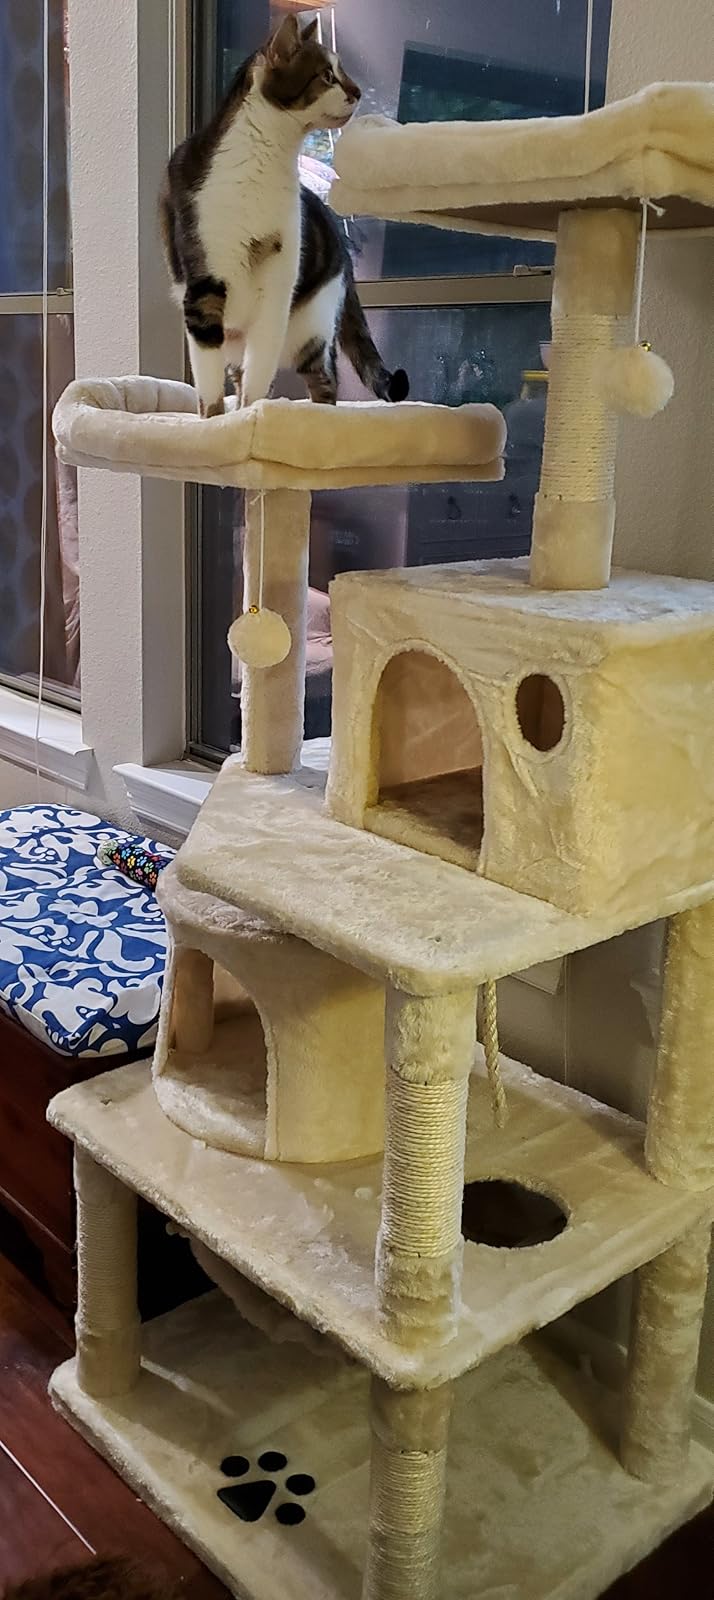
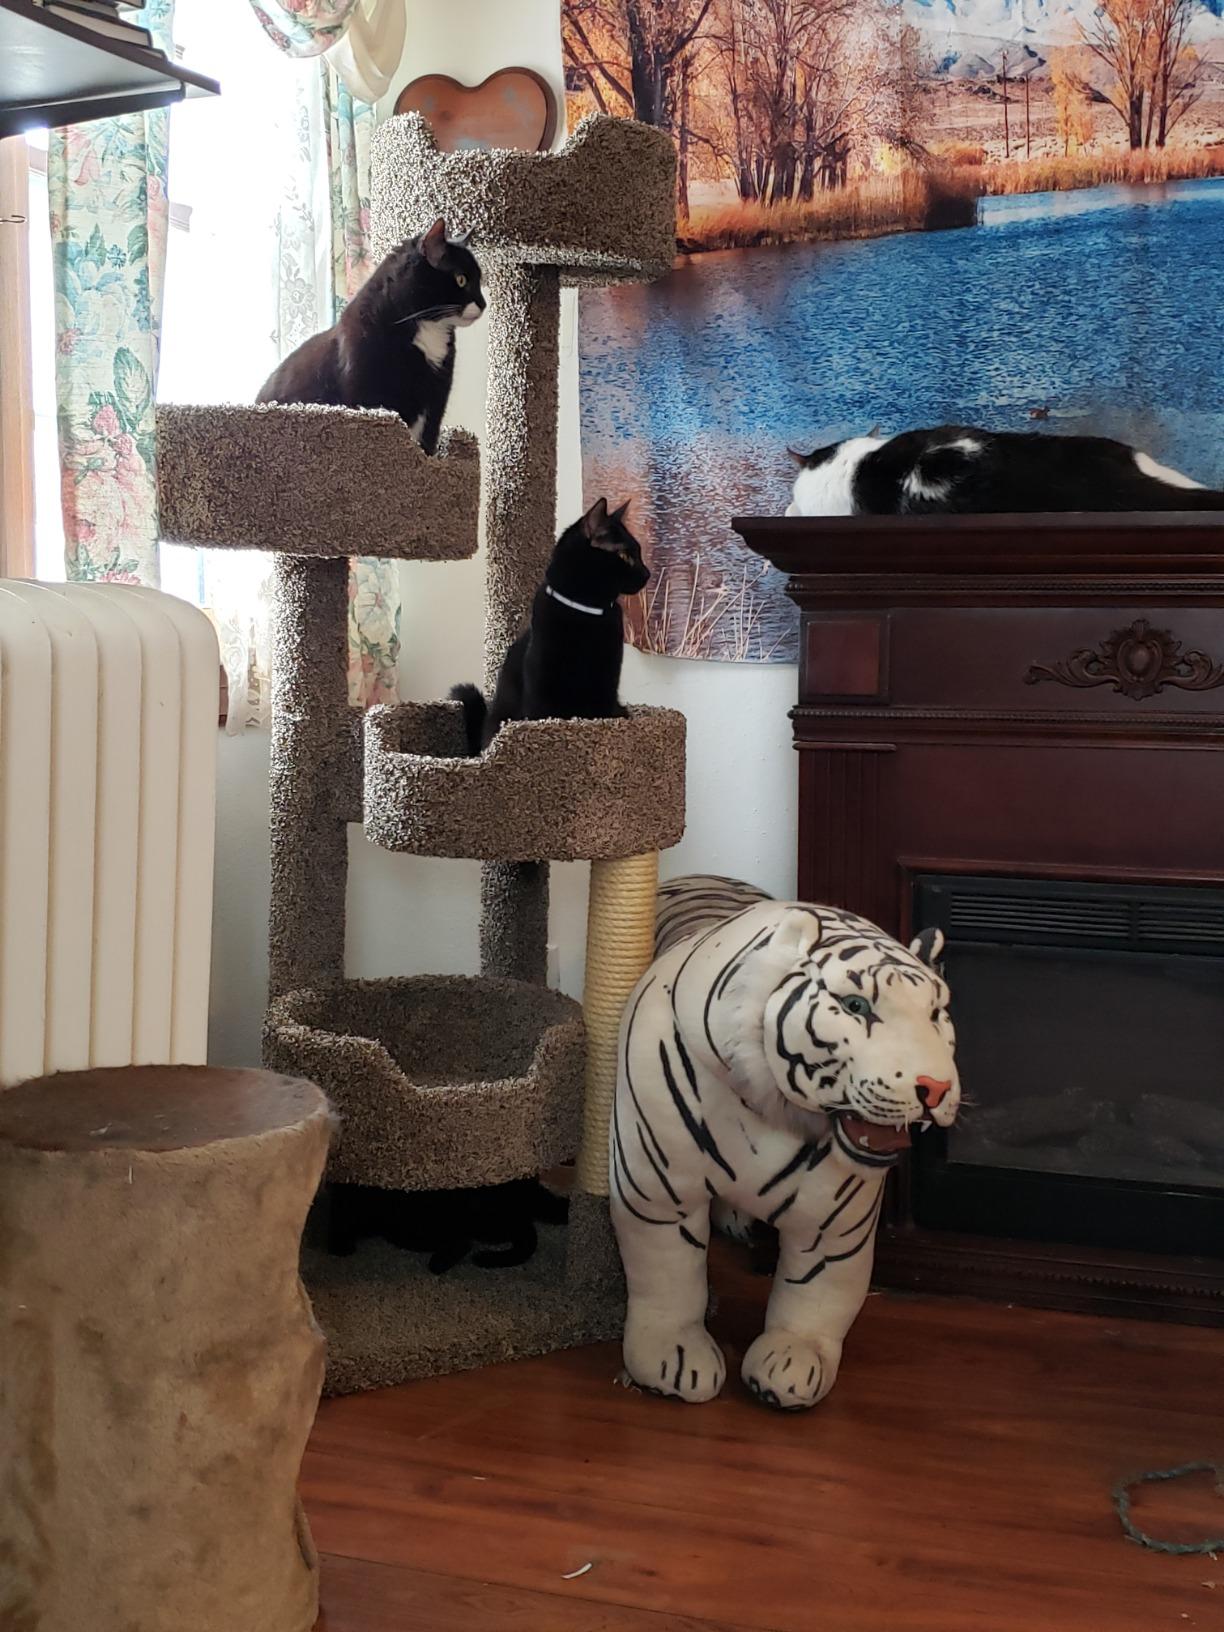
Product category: items_cat tree
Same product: no